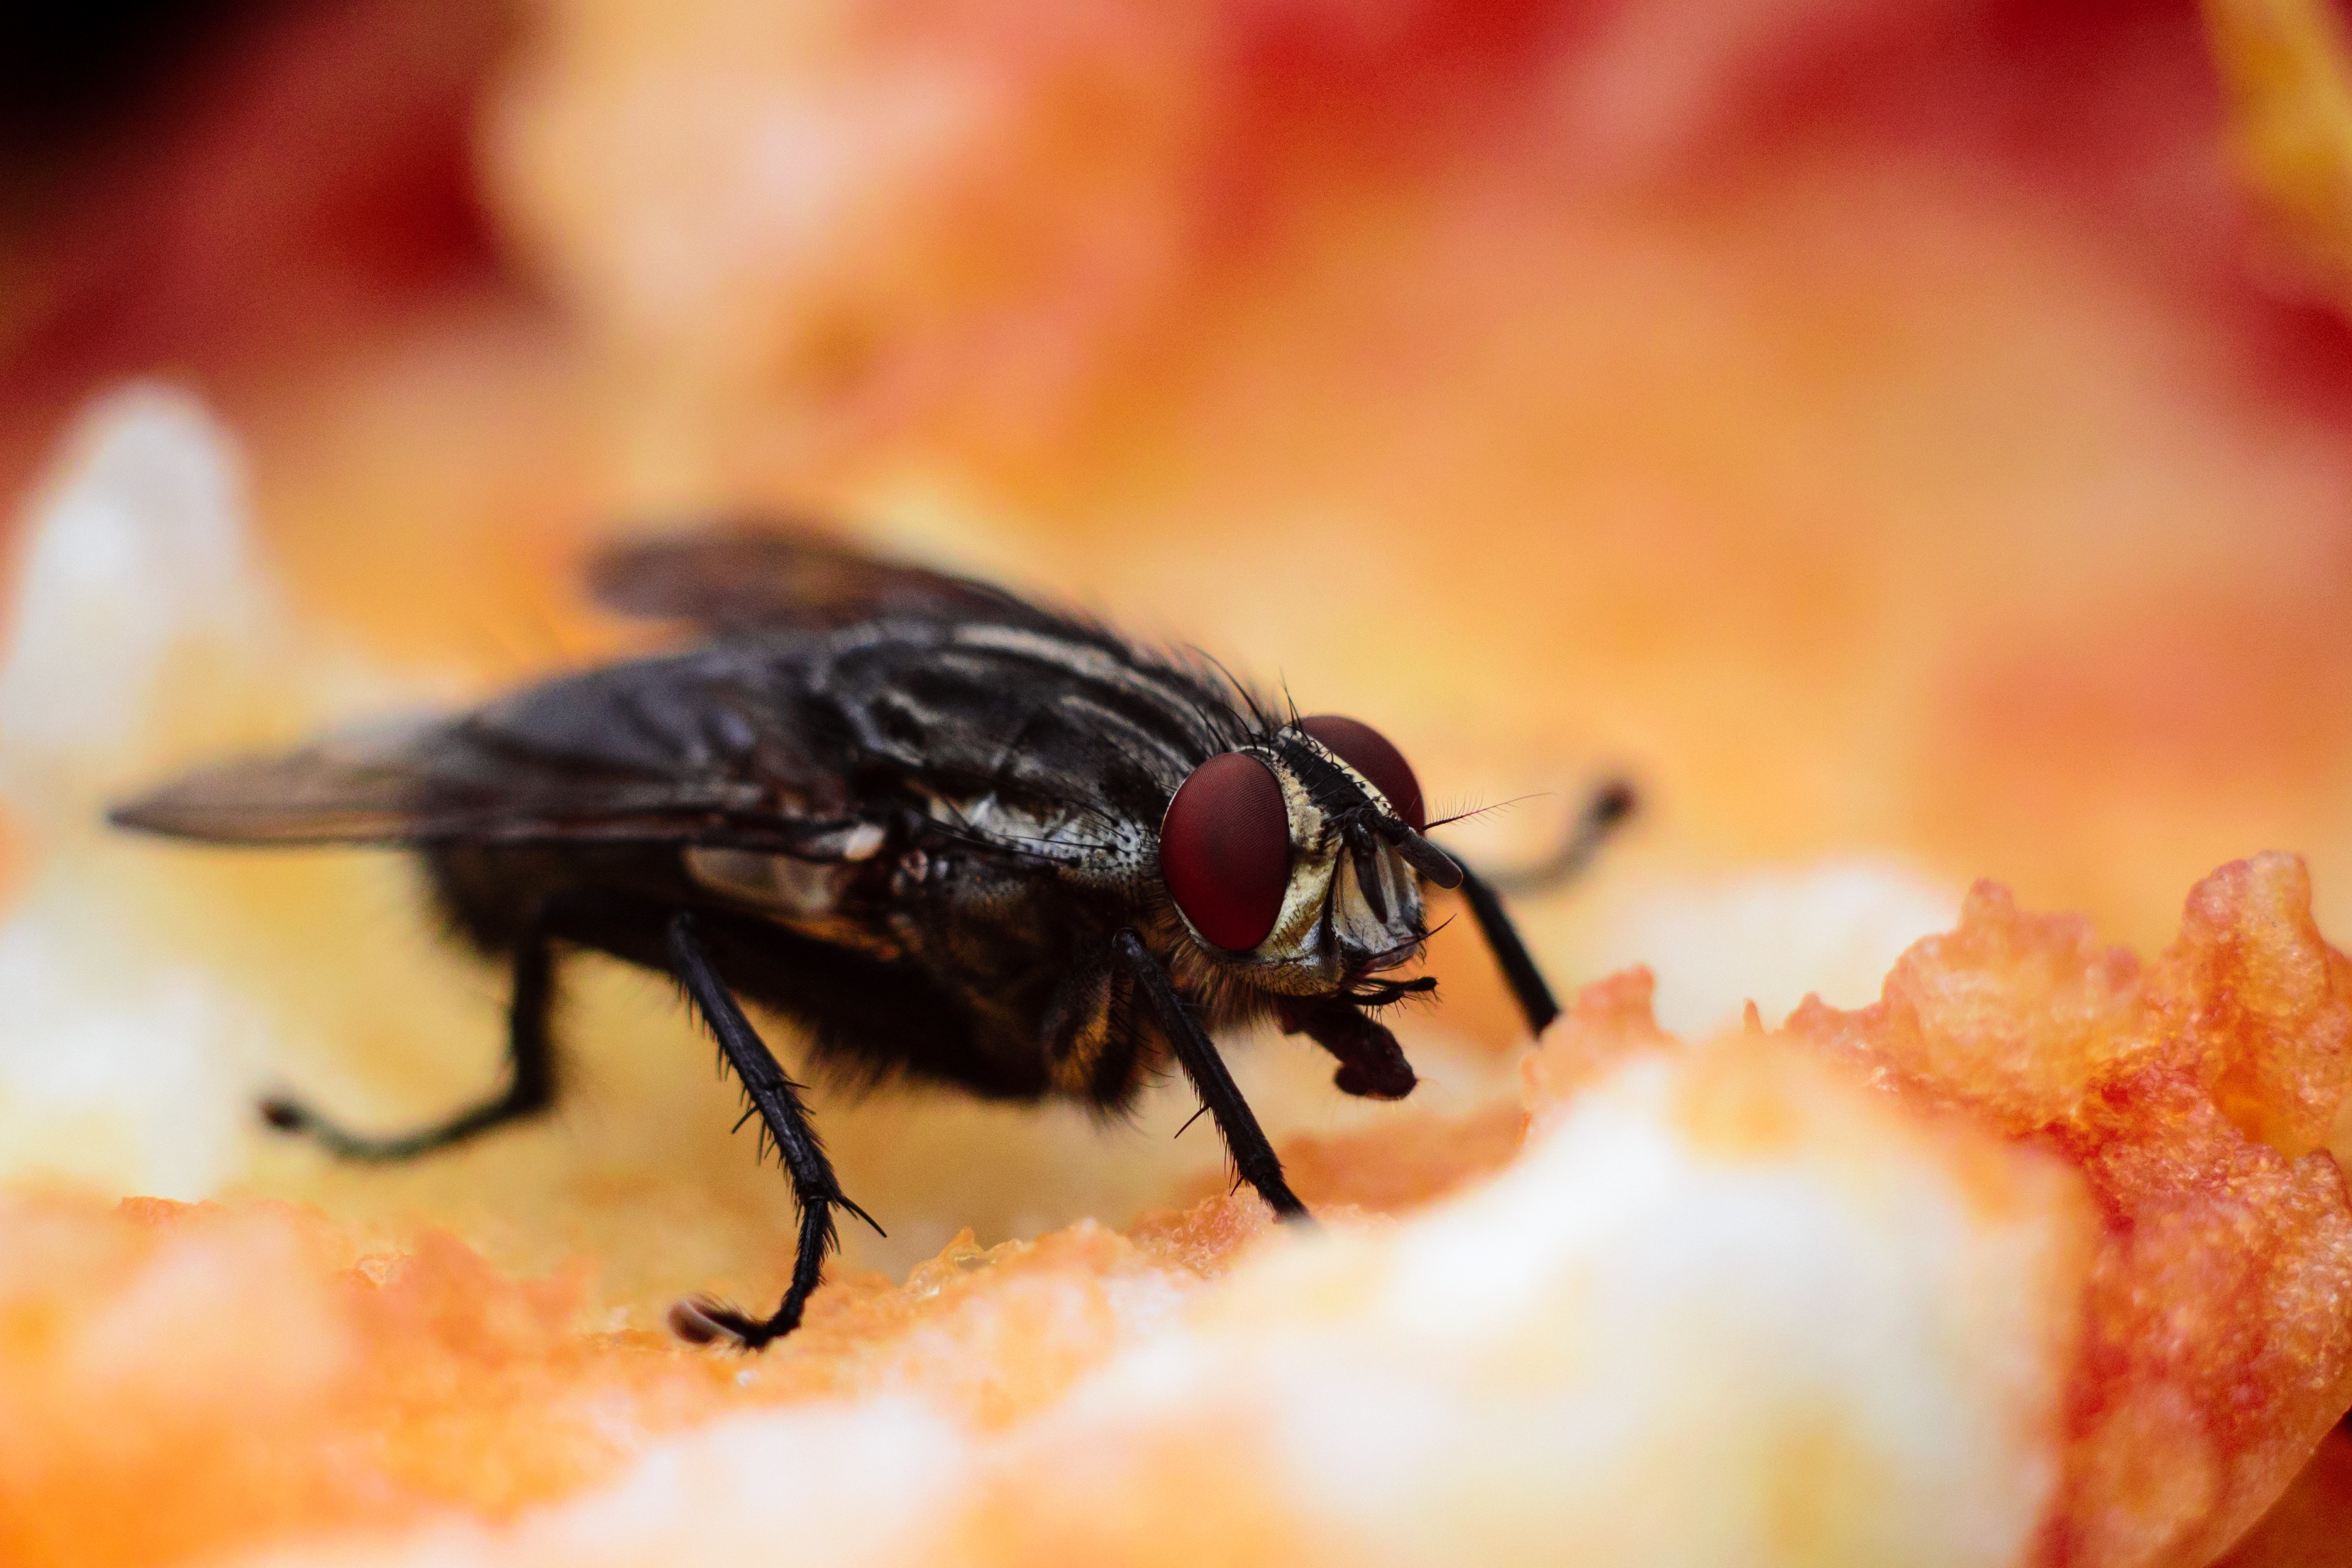
photography, leaf, flower, fly, insect, macro, bug, nikon, colorful, fauna, invertebrate, close up, eating, eyes, fruits, insects, pest, macro photography